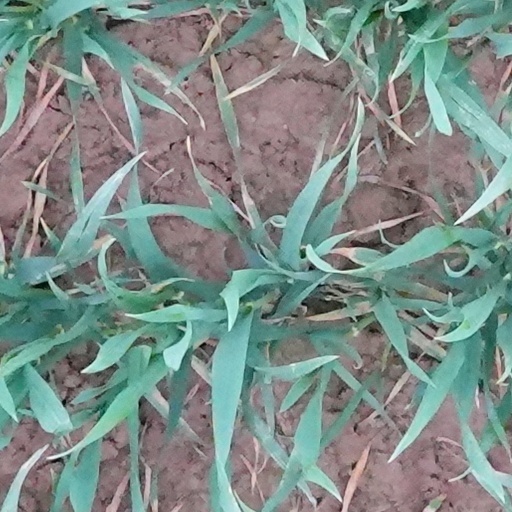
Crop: wheat